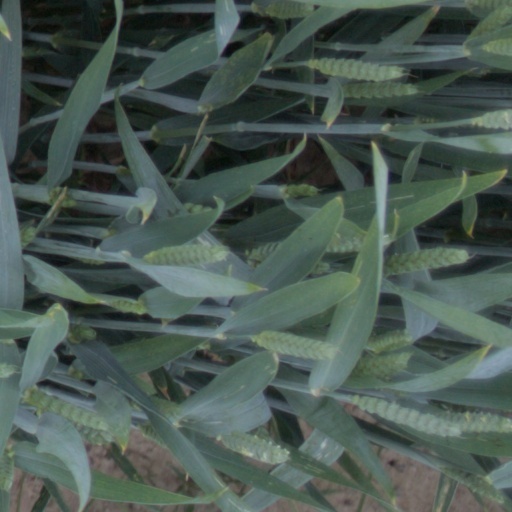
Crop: wheat